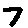
Label: 7